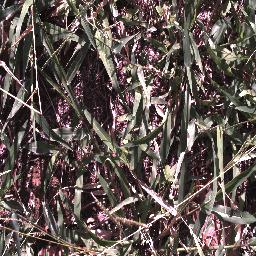
Label: negative